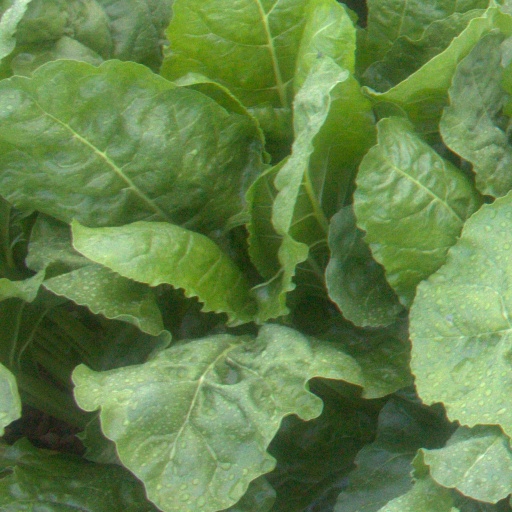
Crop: sugar beet